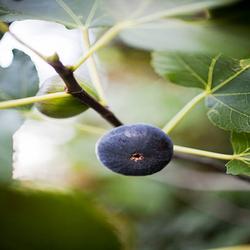
Label: Fig